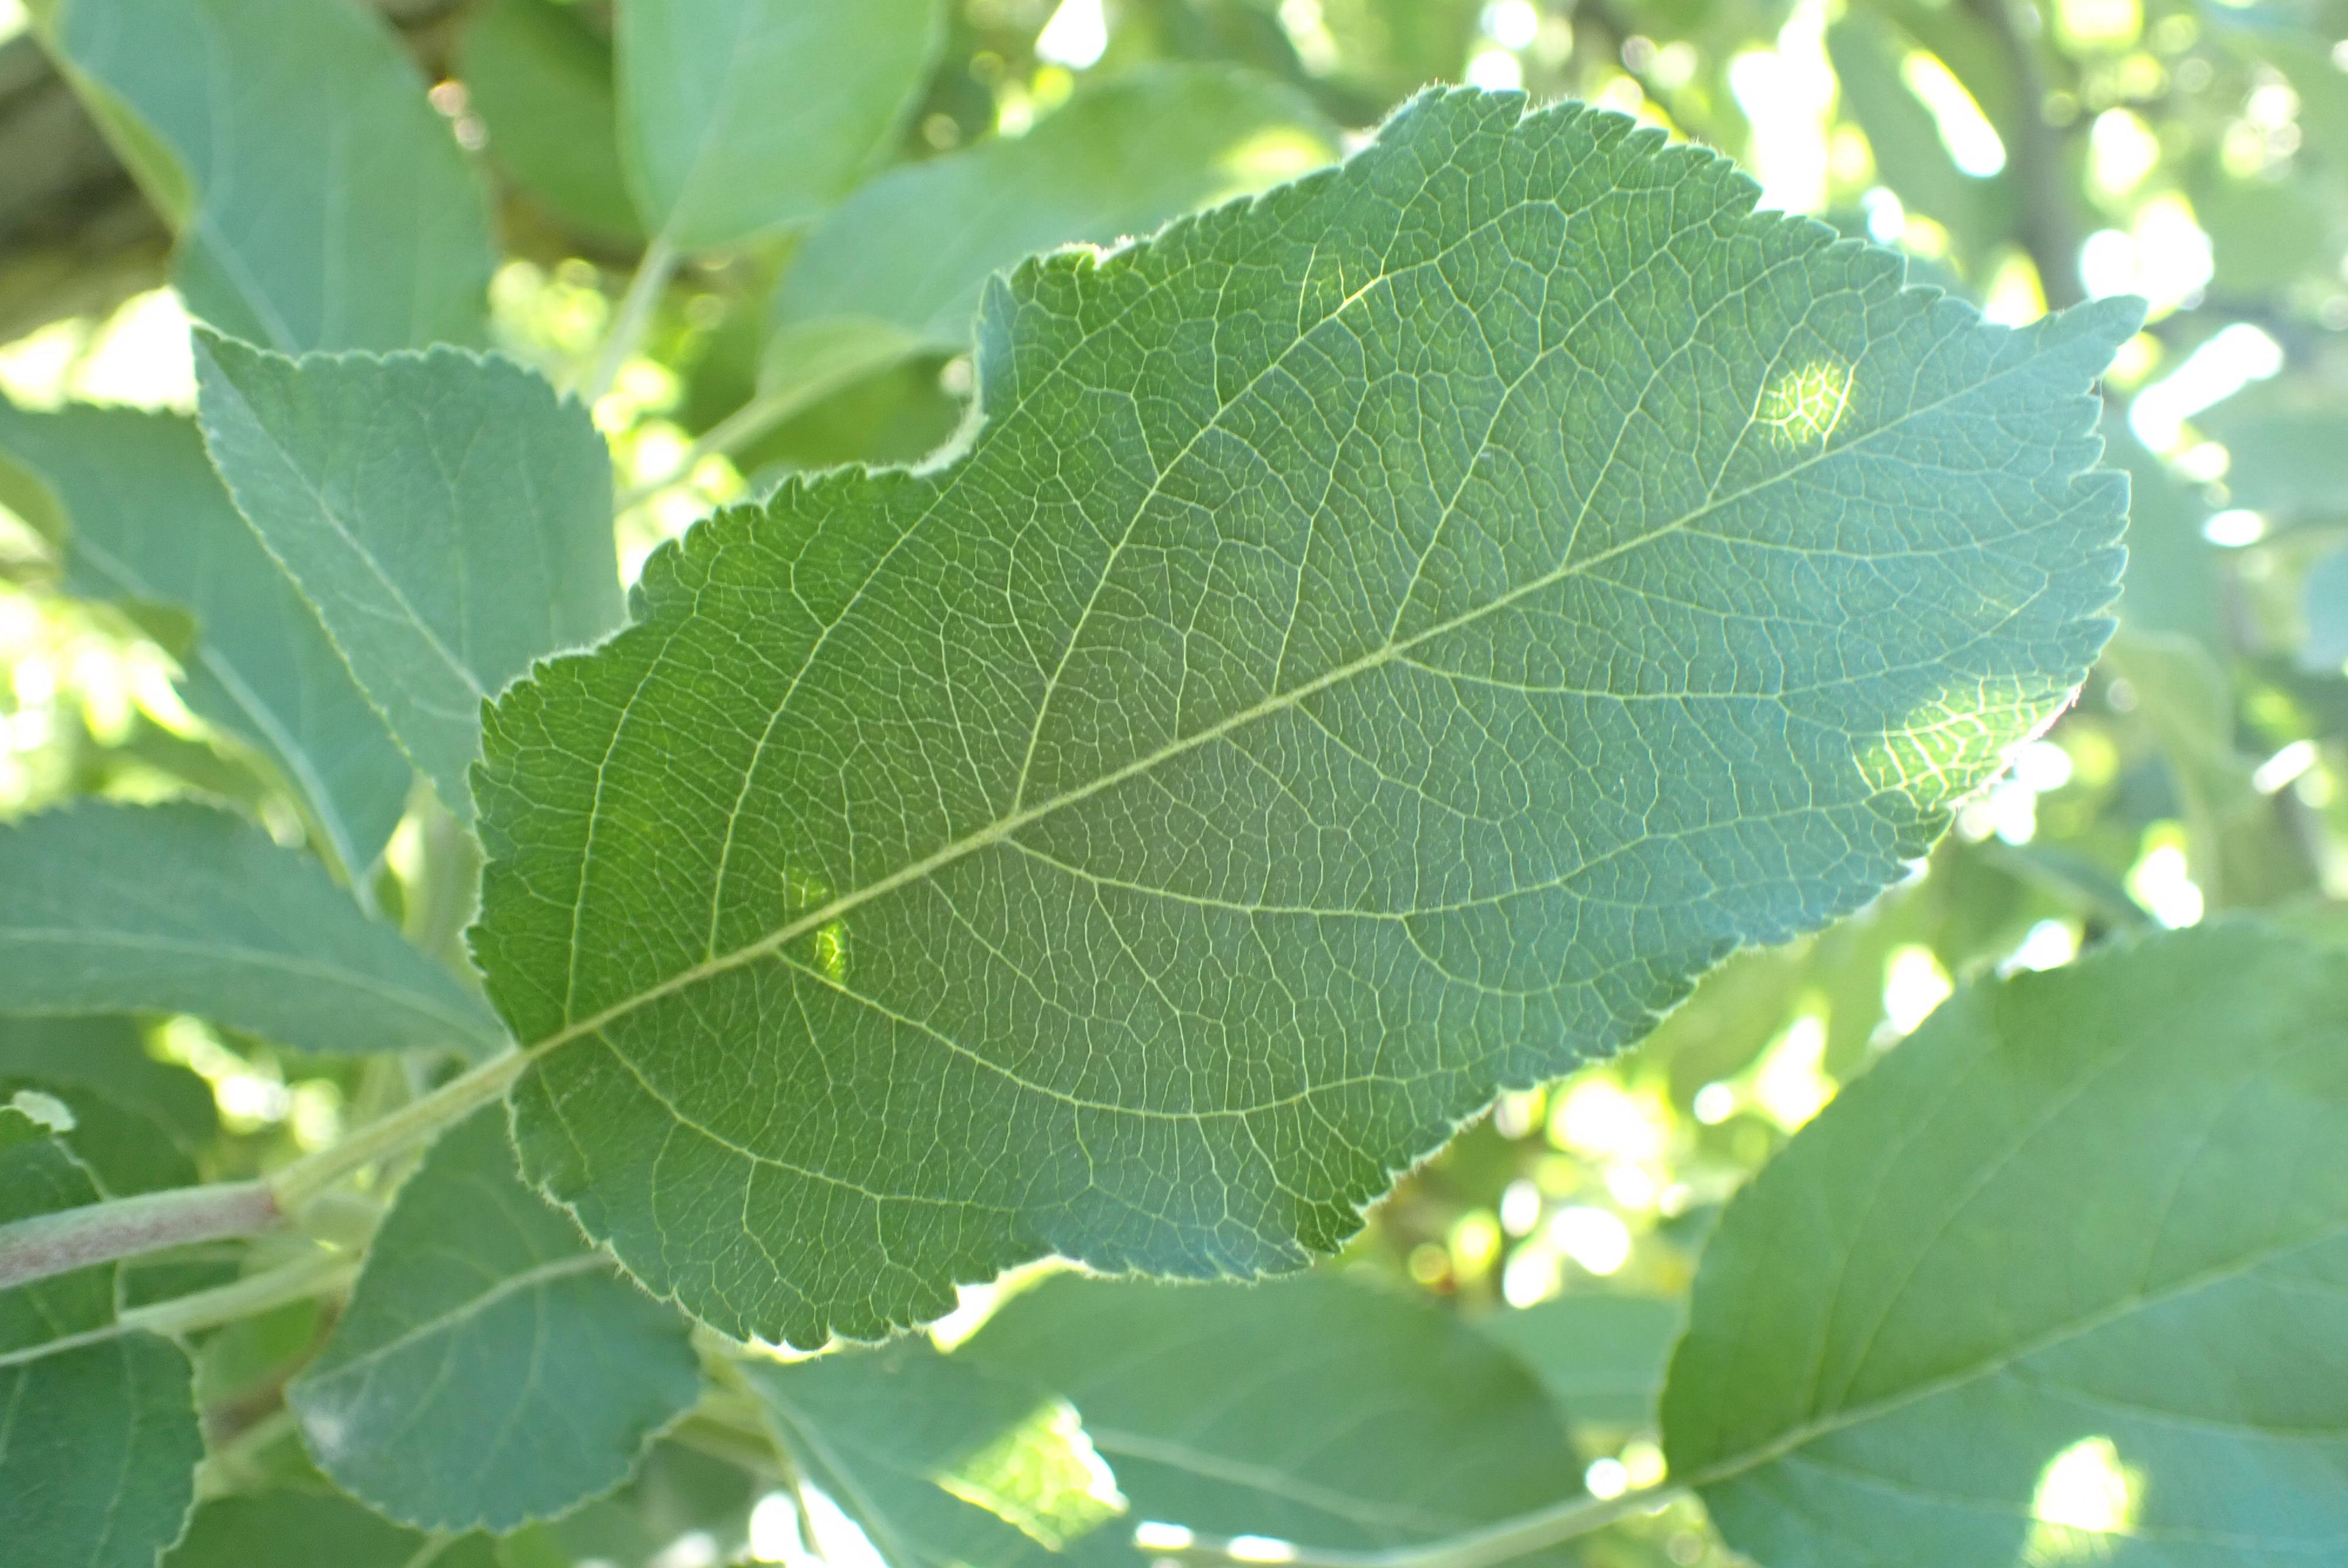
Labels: healthy